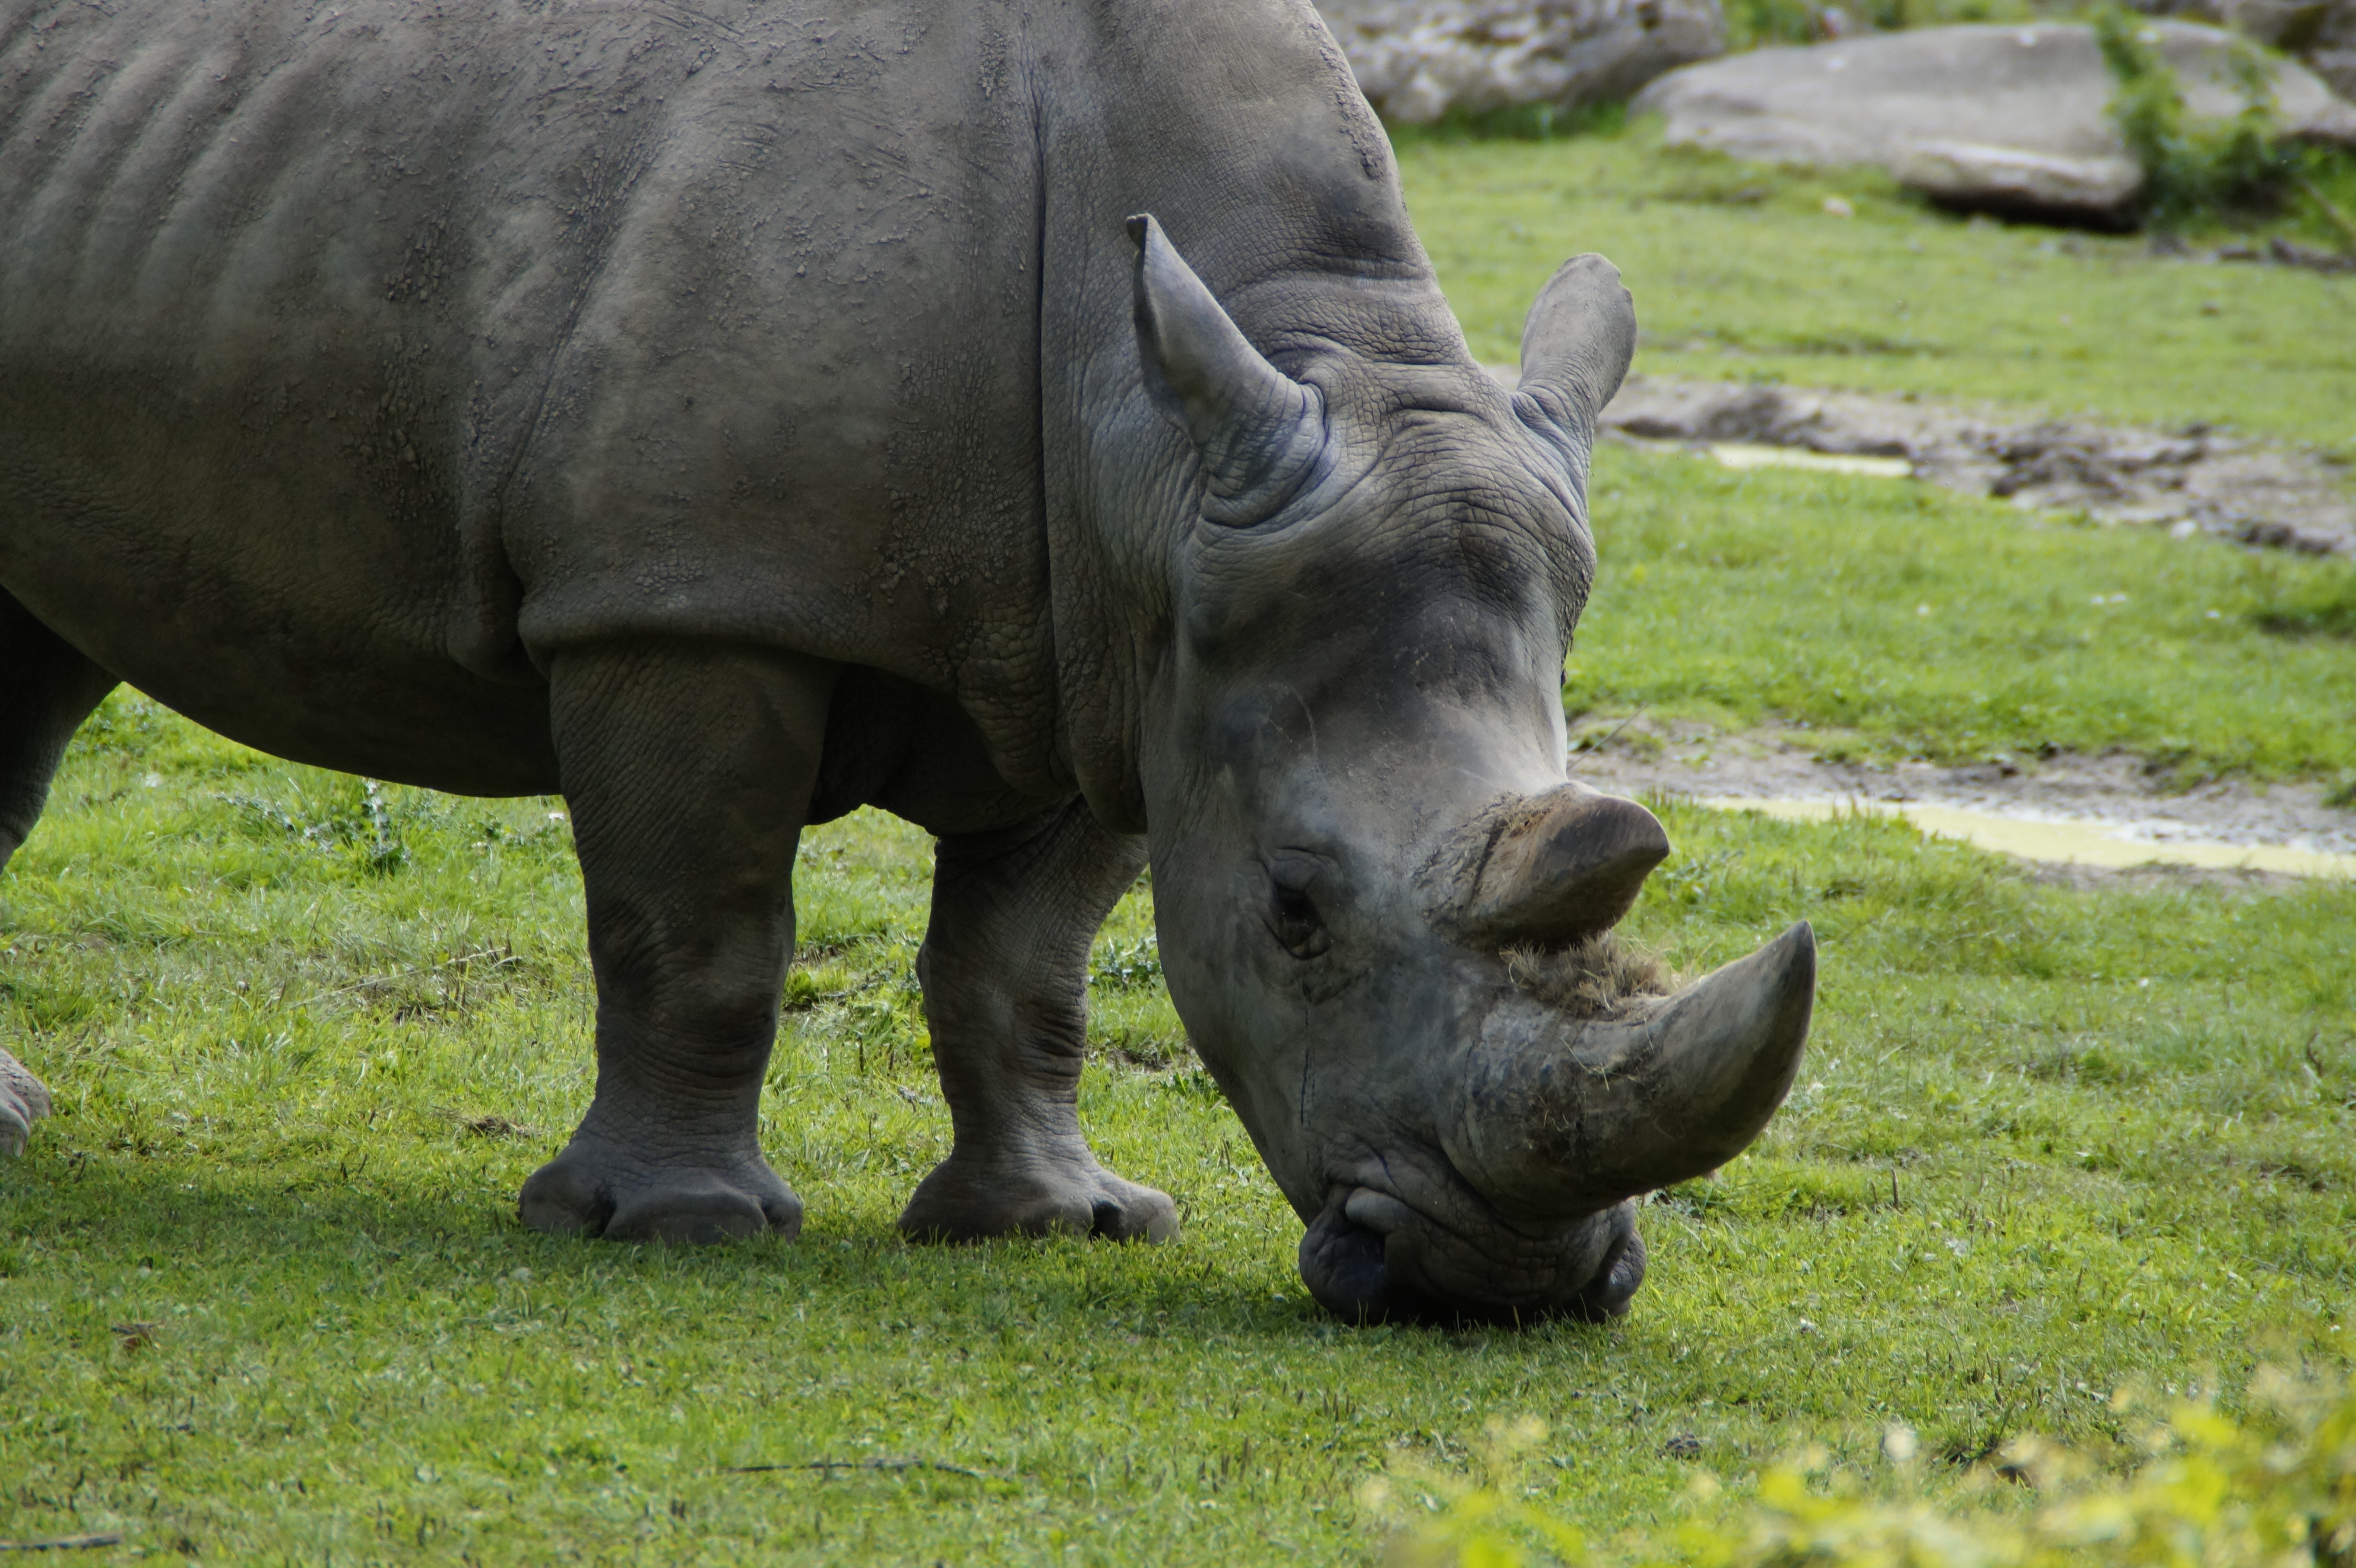
wildlife, zoo, horn, mammal, close, fauna, rhino, rhinoceros, head, horns, animal portrait, pachyderm